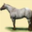
Label: horse